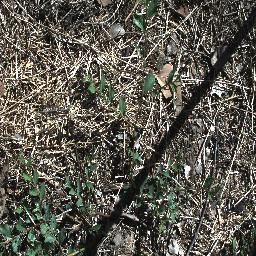
Label: chinee_apple